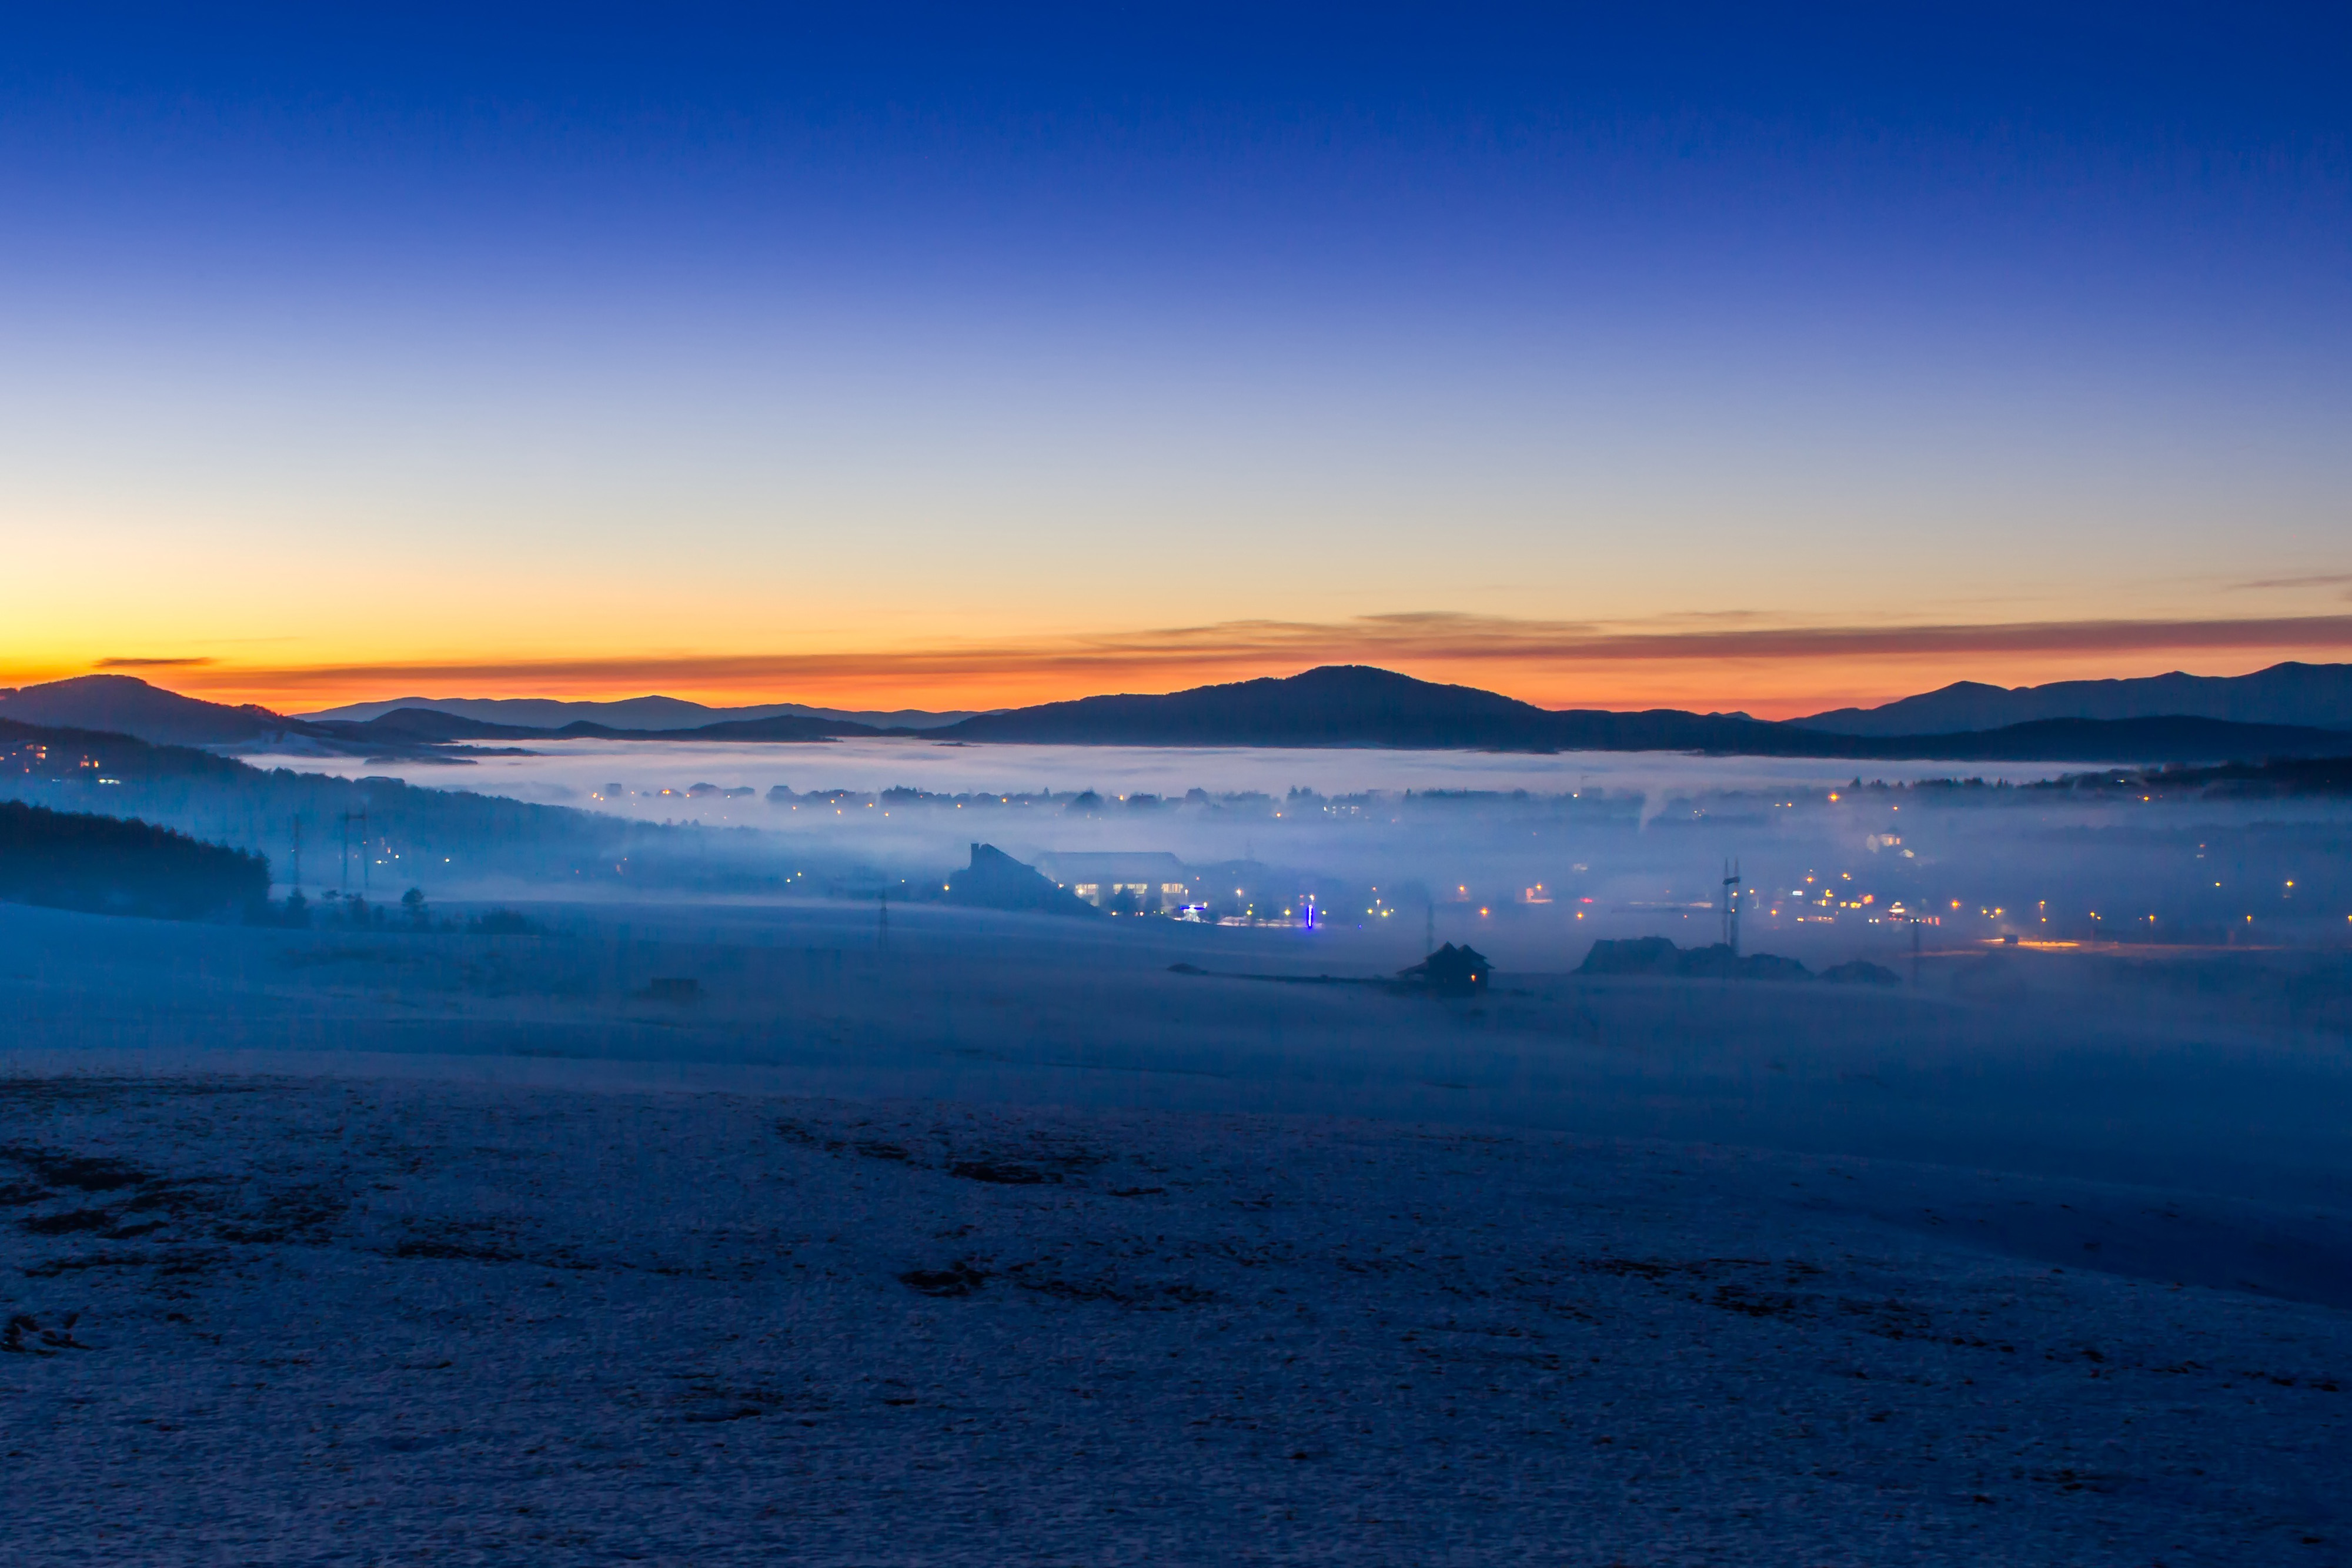
sky, nature, atmospheric phenomenon, horizon, blue, sunrise, morning, winter, dawn, cloud, atmosphere, ocean, sunset, evening, sea, fog, ice, landscape, mist, dusk, calm, hill, arctic, mountain, snow, freezing, sunlight, mountain range, plain